SS Great Republic (1866)

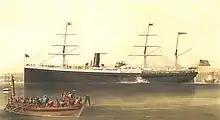
Great Republic (1866 steamship)

The only accident at her launch was the loss of two anchors, the cables breaking the ship was hove to in the river. She was arranged for 20 per cent more power than the other large vessels then in the company's fleet, and was built to make from . Her gross register tonnage was 3,881 tons, the same as and SS "Japan".